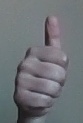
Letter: aleff